St. Joseph's Church and Complex

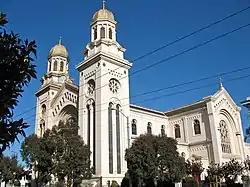

St. Joseph's Church and Complex is a historic church built in 1906, and located at 1401–1415 Howard Street in the South of Market neighborhood of San Francisco, California, United States.